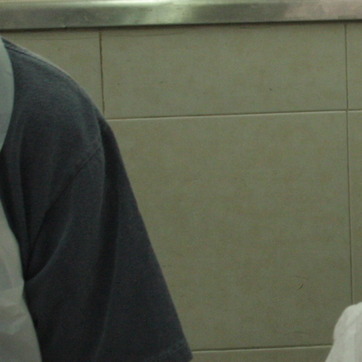
Material: tile